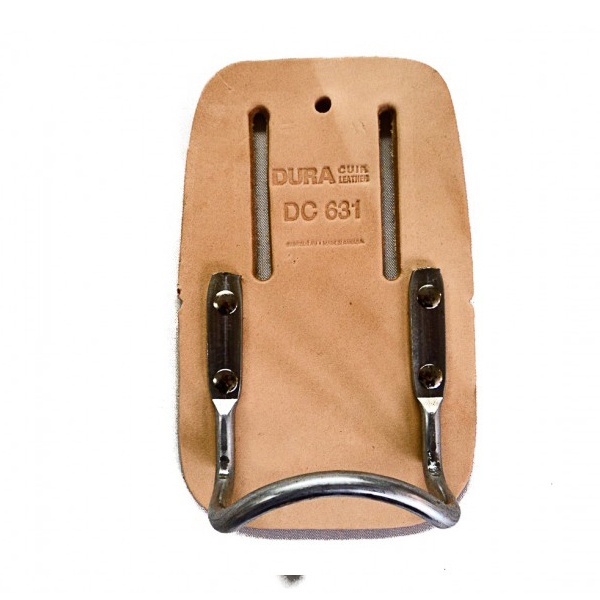
PORTE-MARTEAU DURACUIR - DC-631-N
Fabriqué en cuir et métal, très robuste. Se porte sur une ceinture. Ceinture vendue séparément.
Brand: Location Windsor
Category: Hardware > Hardware Accessories > Tool Storage & Organization > Tool & Equipment Belts > Carpenter Belts